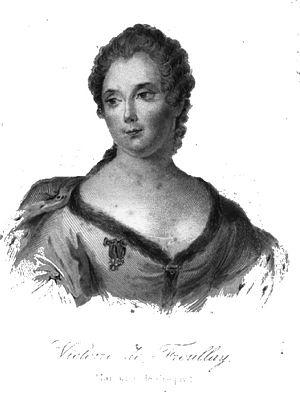
Portrait de la Marquise de Créquy (extrait du premier volume de ses Mémoires)
Renée-Caroline-Victoire de Froullay de Tessé, Marquise de Créquy, née au Château de Montflaux à Saint-Denis-de-Gastines le 19 octobre 1714 et morte à Paris le 3 février 1803, est une femme de lettres française célèbre par son esprit.